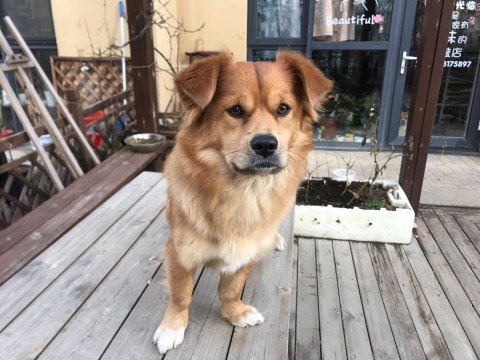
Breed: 3336-n000121-chinese_rural_dog